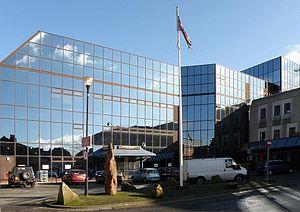
Le Manchester Royal Infirmary est un centre hospitalier situé à Manchester, en Angleterre qui a été fondé en 1752 par Charles White sous la forme d'un hôpital rural pouvant s'occuper de douze patients. Le Manchester Royal Infirmary fait partie d'un ensemble plus important, le NHS Trust qui comprend plusieurs hôpitaux regroupés au sein du Central Manchester University Hospitals NHS Foundation Trust. Il s'agit d'un Centre hospitalier universitaire dépendant de l'école de Médecin de l'Université de Manchester. les autres centre hospitaliers universitaires membres du NHS trust sont: St Mary's Hospital, le Manchester Royal Eye Hospital, le University Dental Hospital of Manchester et le Royal Manchester Children's Hospital.